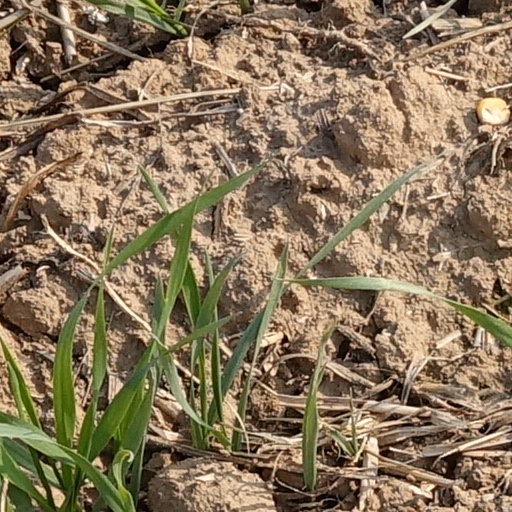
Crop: wheat